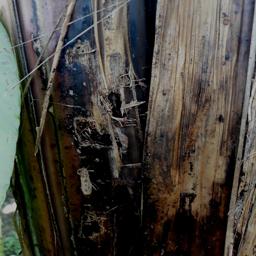
Label: PSEUDOSTEM WEEVIL